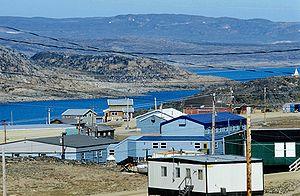
Les Inuits sont un groupe de peuples autochtones partageant des similitudes culturelles et une origine ethnique commune vivant dans les régions arctiques de l'Amérique du Nord. Il y a environ 150 000 Inuits vivant au Groenland, au Canada et aux États-Unis.
Cape Dorset est un village inuit situé sur l'île Dorset près de la péninsule de Foxe au Nunavut.